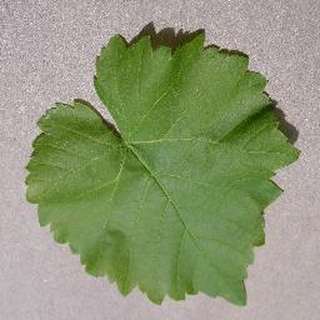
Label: healthy_grape